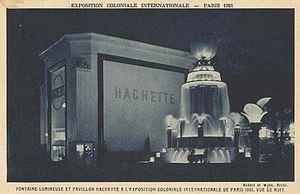
Pavillon du la société Hachette à l'Exposition Coloniale de Paris en 1931
L’Exposition coloniale internationale s'est tenue à Paris du 6 mai au 15 novembre 1931, à la porte Dorée et sur le site du bois de Vincennes, pour présenter les produits et réalisations de l'ensemble des colonies et des dépendances d'outre-mer de la France, ainsi que celles des principales puissances coloniales, à l'exception notable du Royaume-Uni, au sein de pavillons rappelant l'architecture de ces territoires, notamment d'Afrique noire, de Madagascar, d'Afrique du Nord, d'Indochine, de Syrie et du Liban.